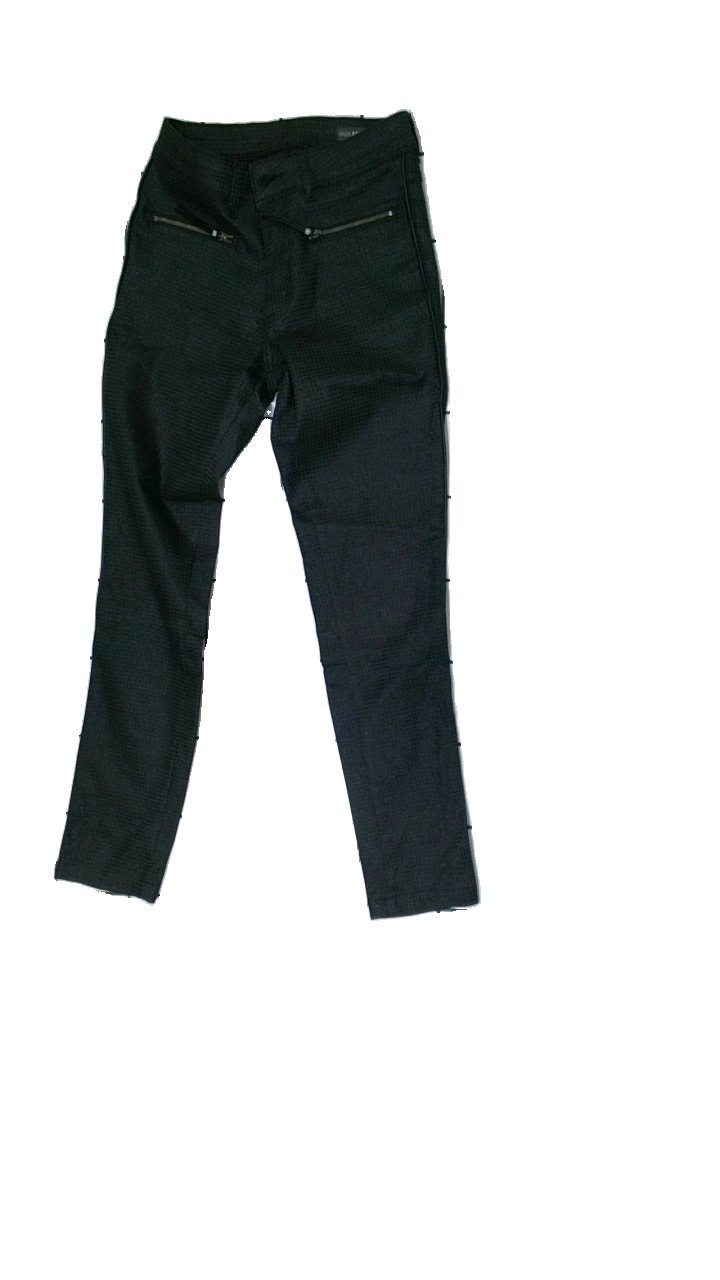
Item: Trousers (Ladies)
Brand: Para Mi
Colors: Black, Grey
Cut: Tight
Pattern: Other
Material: unknown
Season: All
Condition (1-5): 5
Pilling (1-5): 5
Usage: Reuse
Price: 50-100